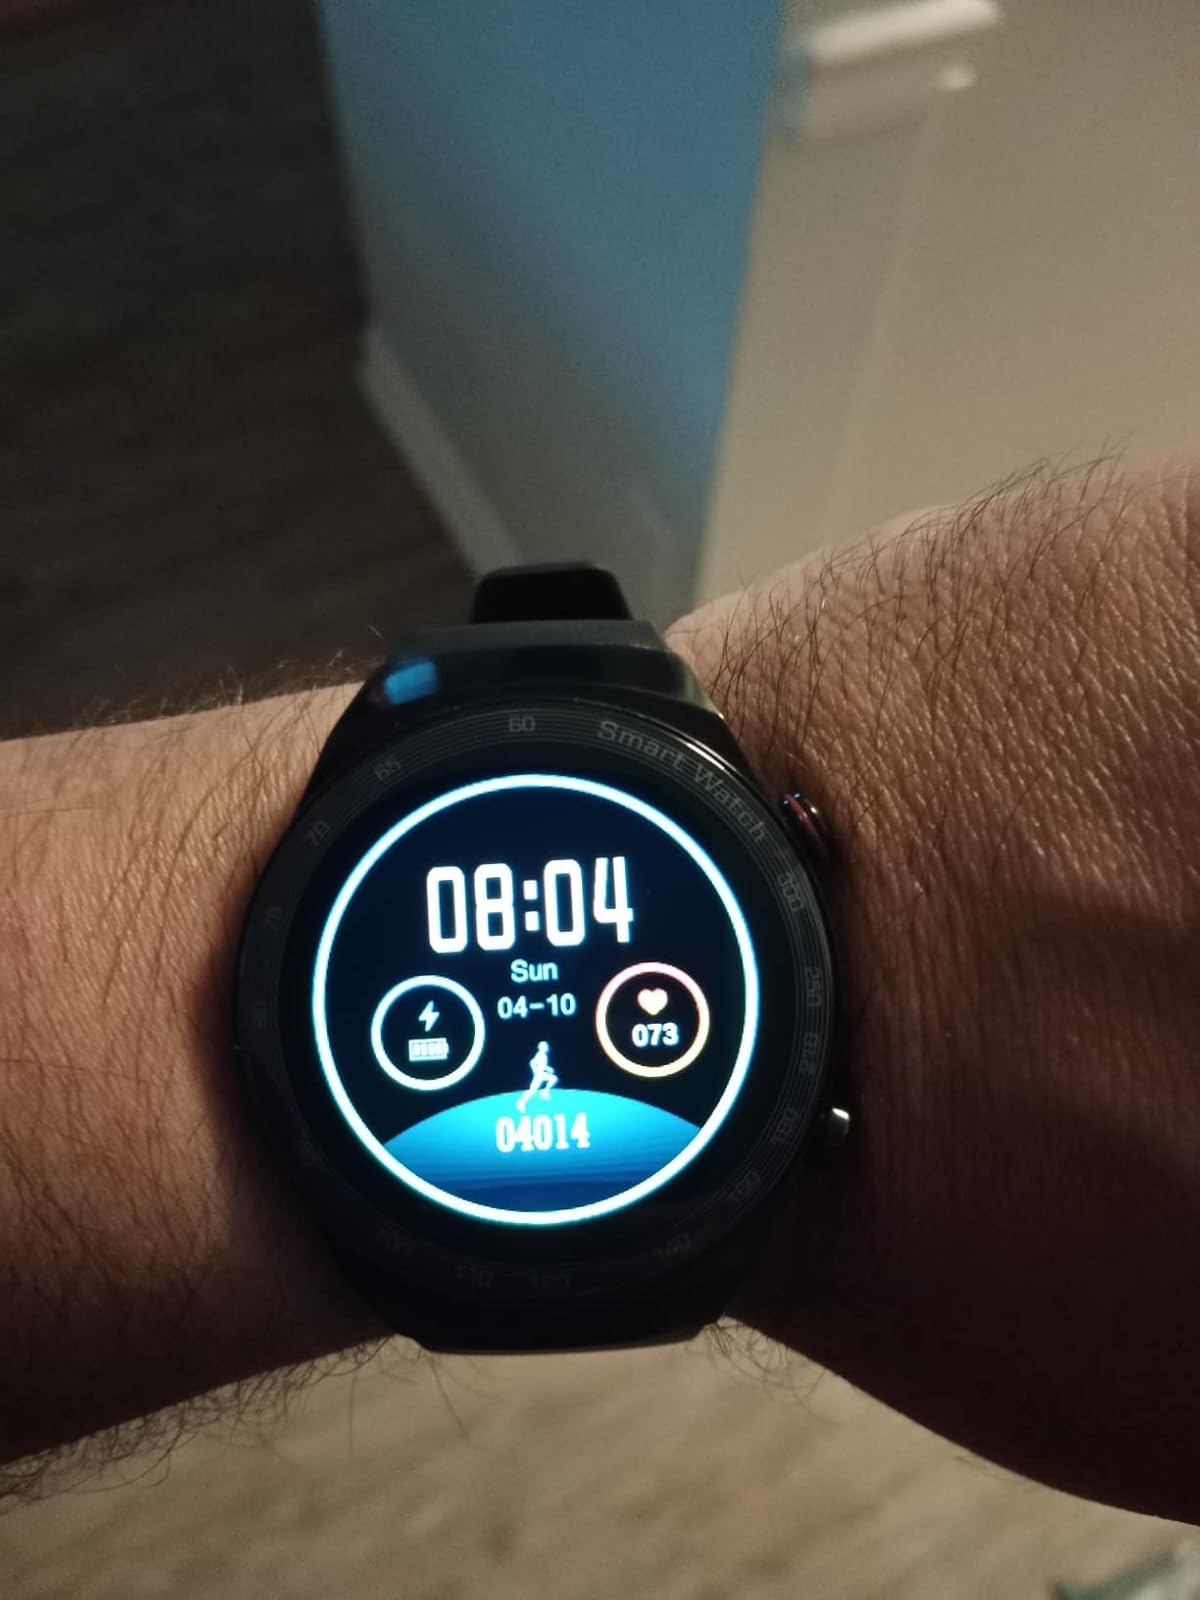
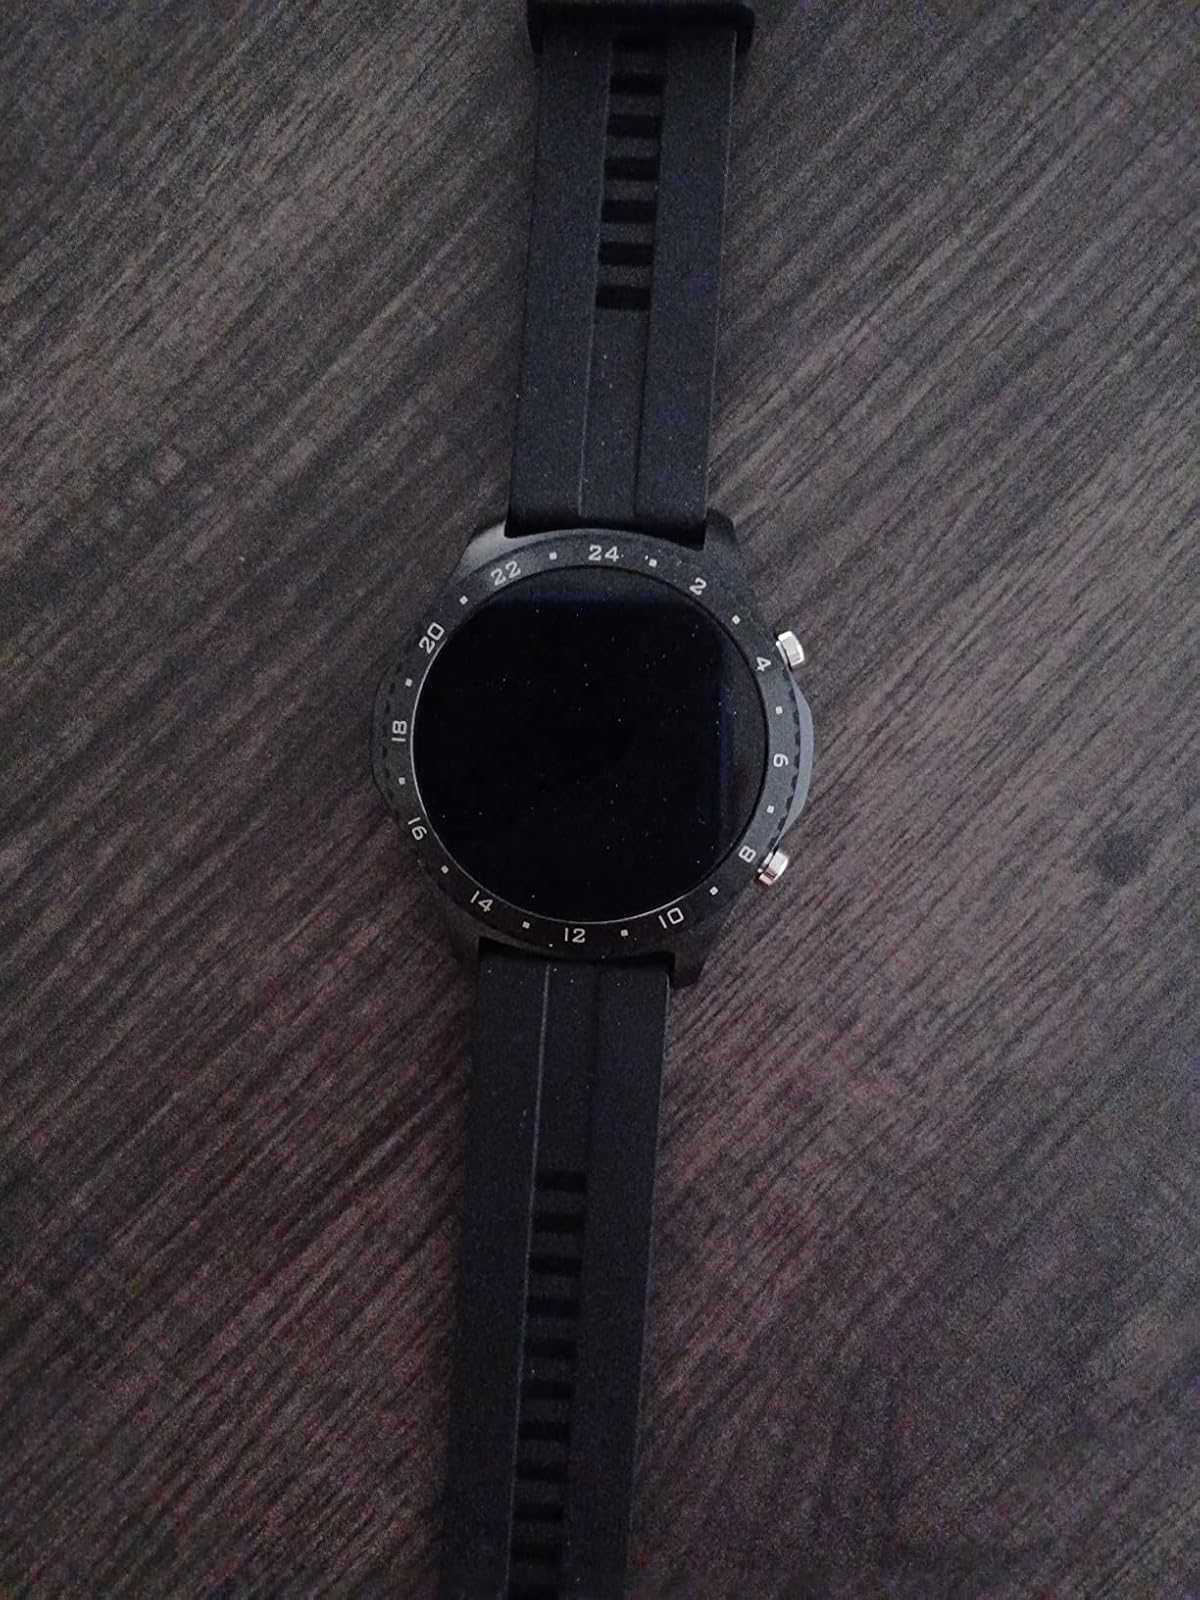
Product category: smartwatch
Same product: no